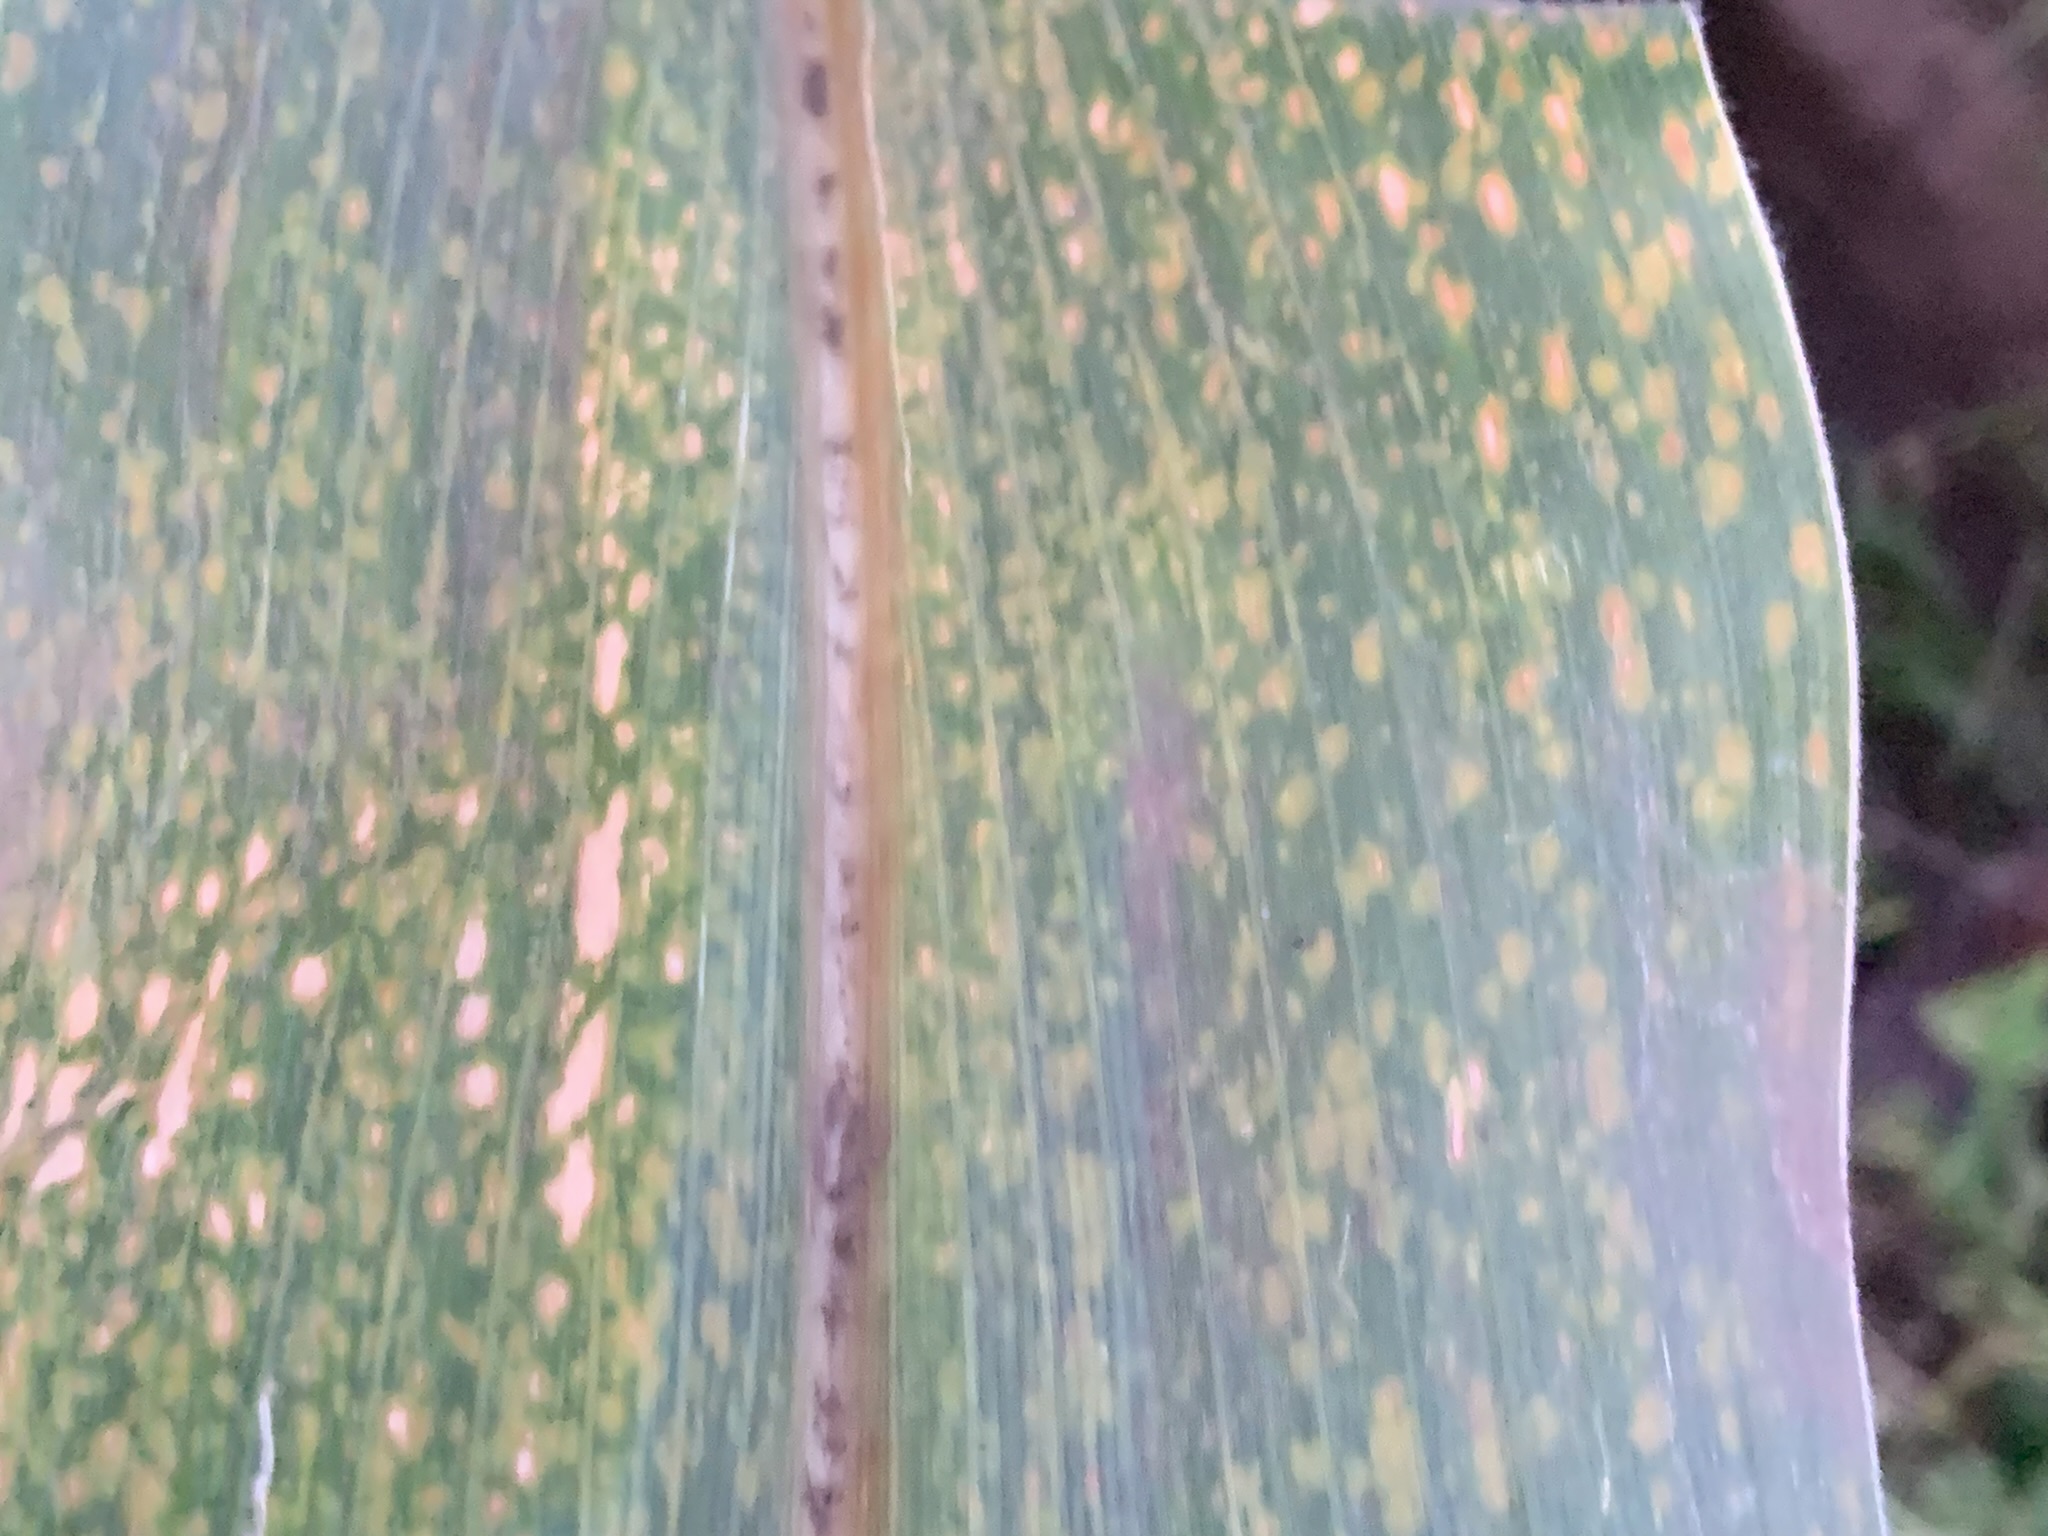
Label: MLN